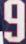
Number: 9